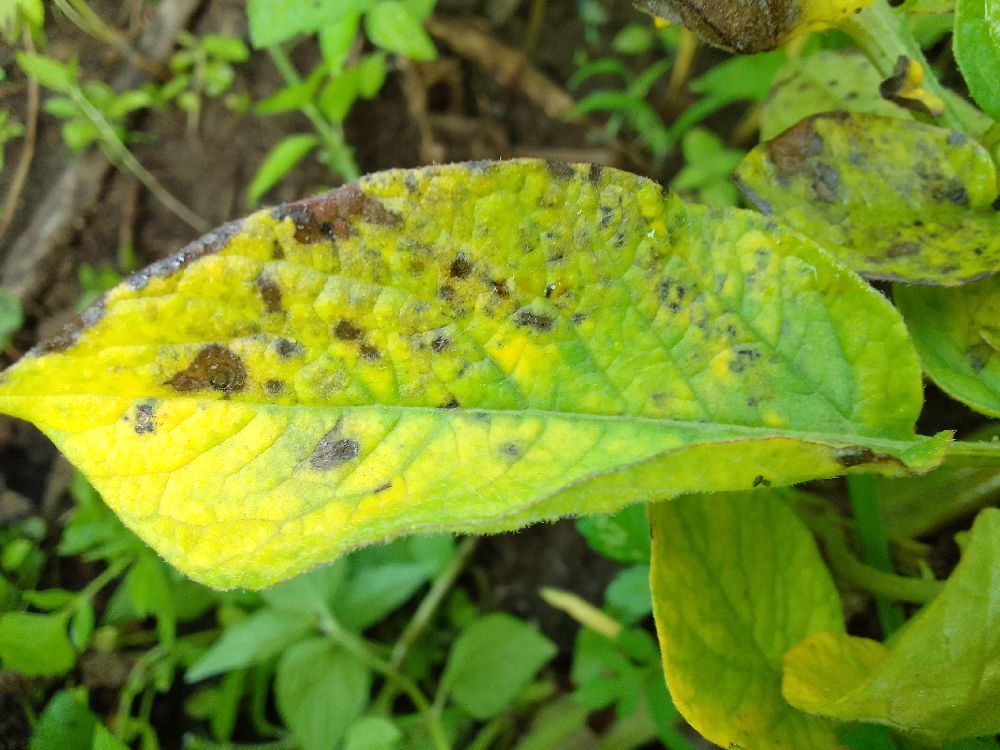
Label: Early blight